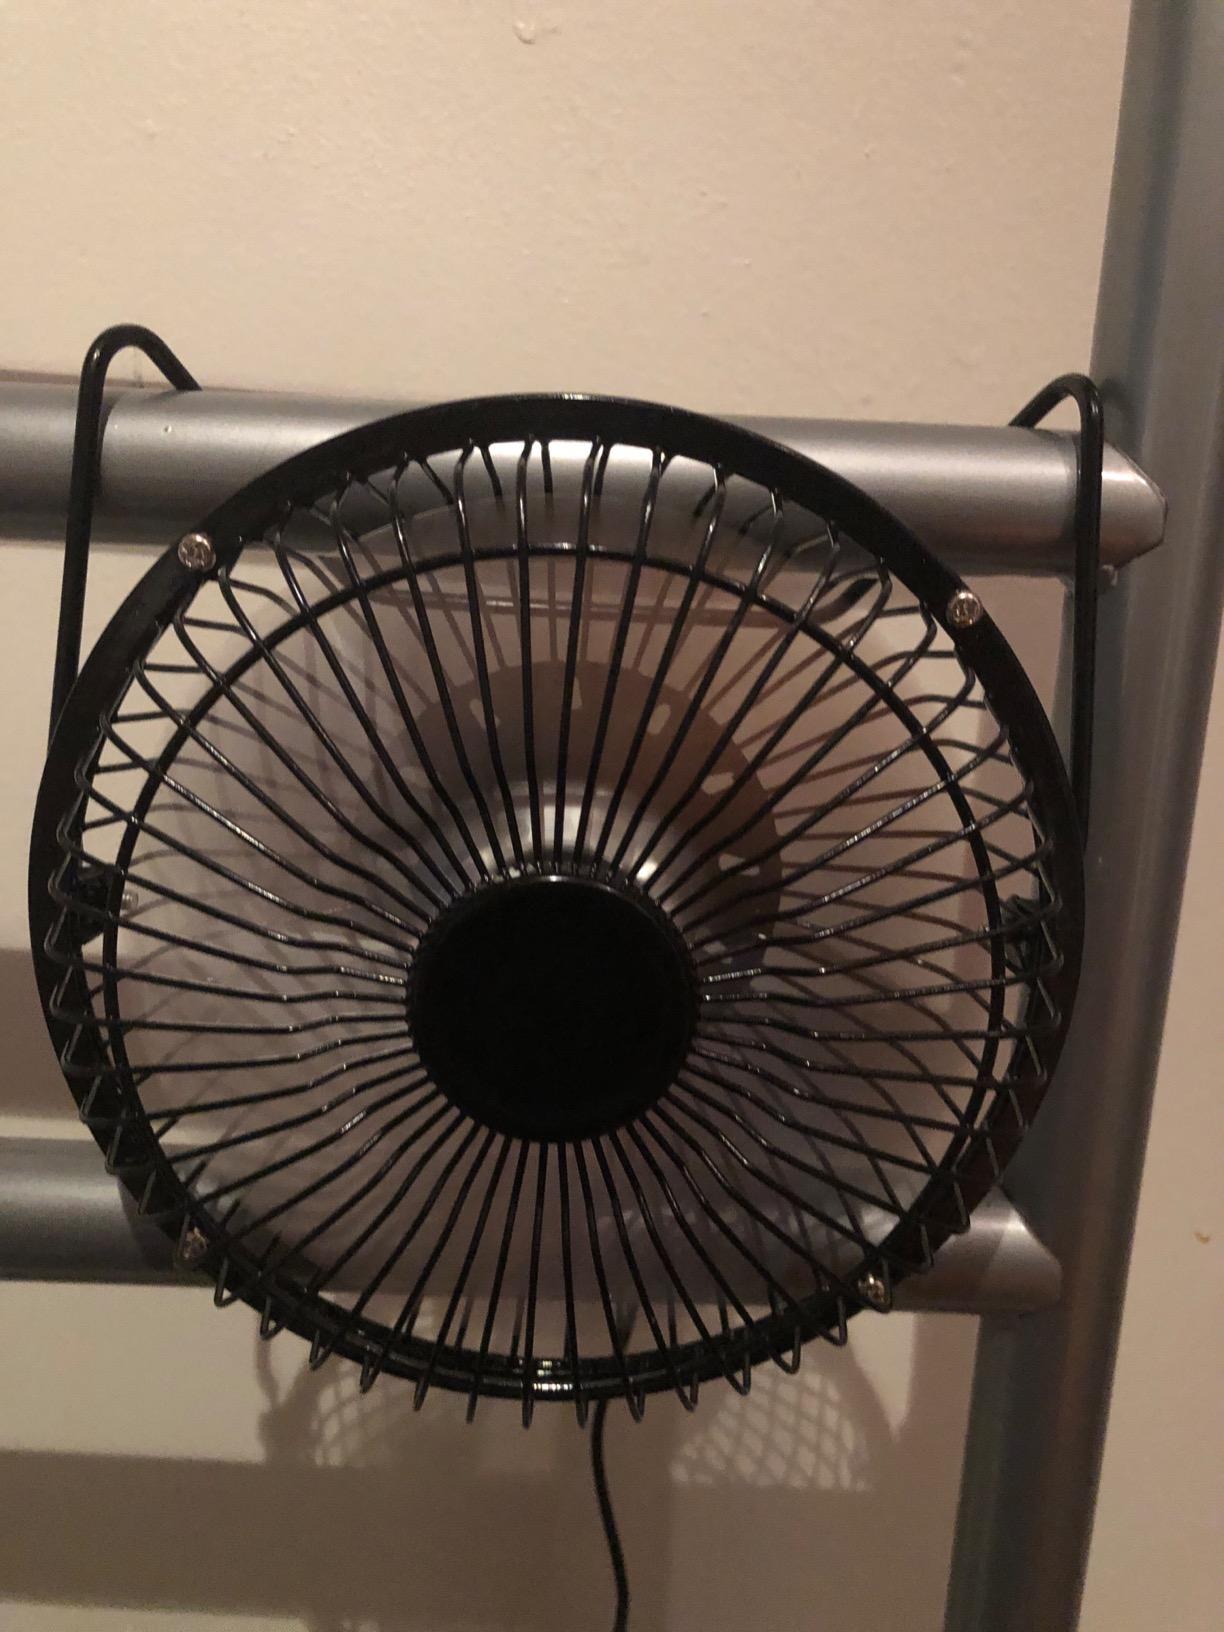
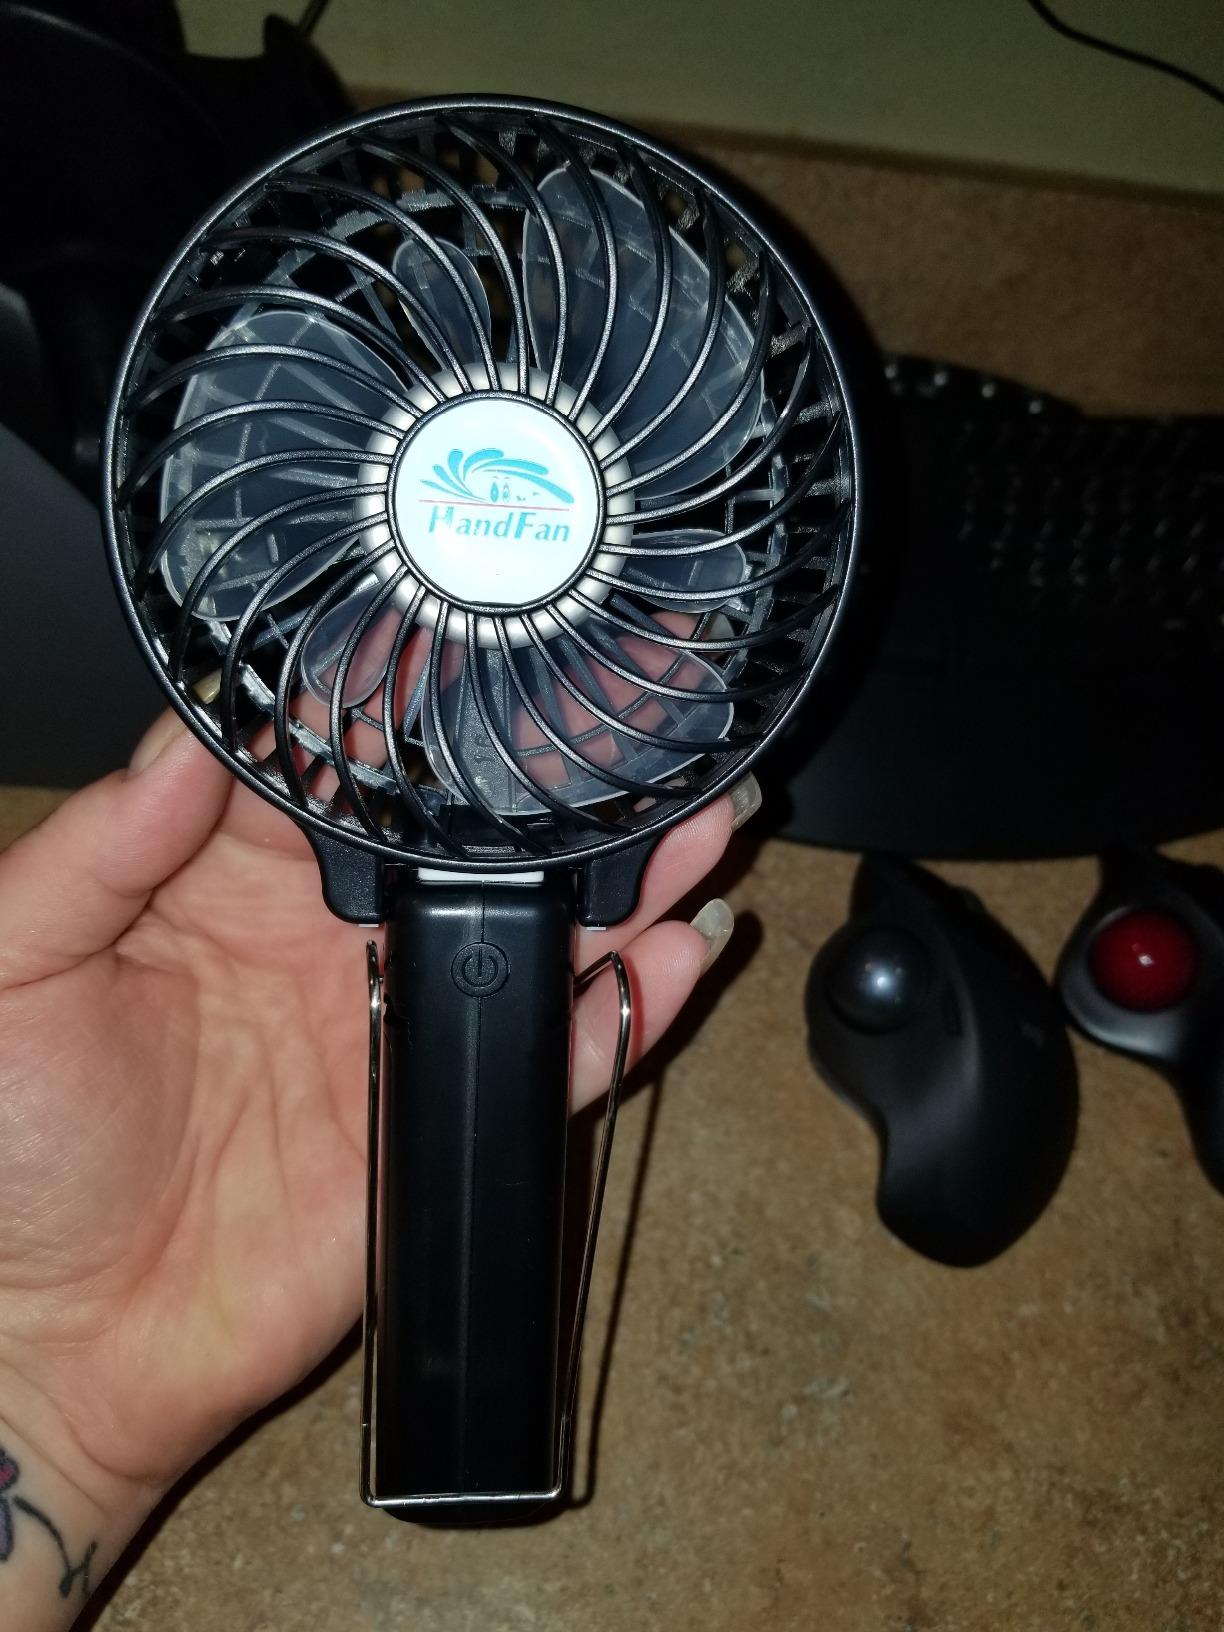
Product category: fan
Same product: no